Hedge's Wigwam

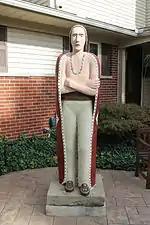
Royal Oak Resident's Home

The building was purchased in 1971 and was opened as the Trading Post, a boutique and antique store. After the Ferndale Fire Department inspected the building, no building permit was issued due to safety concerns. After a court battle, the Trading Post was opened on April 15, 1971. This was followed by ongoing battles between the City of Pleasant Ridge and the owner regarding safety violations, noise and crowd issues. On March 22, 1972, the Trading Post was destroyed by a fire. Although arson was determined as the cause, no suspect was ever named.